Armenian monuments in Cyprus

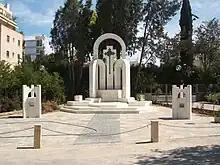
Genocide monument in Strovolos, Nicosia

The present white marble Armenian Genocide Monument was constructed between 1990 and 1991 by architect and painter John Guevherian and is located in the courtyard of the new Sourp Asdvadzadzin church in Strovolos, Nicosia. It was officially presented on 24 April 1991. It features three arches – representing Armenia and the two Diasporas, the one within the USSR and the one outside it – and a black granite cross, the work of Armenian sculptor Levon Tokmadjian. The idea for its creation goes back to the 70th commemoration of the Armenian genocide in 1985, when Catholicosal Vicar, Senior Archimandrite Yeghishe Mandjikian, laid the idea for this monument. The monument bears three inscriptions: